Keynesian economics

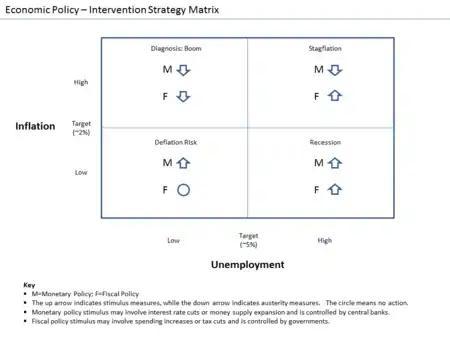
Typical intervention strategies under different conditions

Keynes argued that the solution to the Great Depression was to stimulate the country ("incentive to invest") through some combination of two approaches: